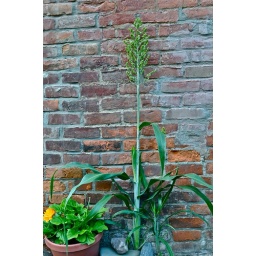
bird seed drops and ... millet in the wall